Charles E. Roberts Stable

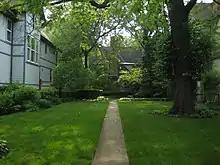
The view of the front (east) elevation is obscured by foliage during warmer months.

The house elicits in its viewer a distinct "English feel." Indeed, through its many remodelings the building is cast in the Tudor Revival style of architecture. The structure displays a steeply pitched, side gabled roof, rounded bay and half-timbering, all common elements of the Tudor Revival style. Other 1890s Wright-designed buildings also displayed a connection to traditional domestic architecture styles. The house has a vertical upsweep which projects a sense of shelter and safety associated with the broad, overhanging eaves found in Wright's roof designs. White carried Wright's design a step further in his remodel, but Wright's architectural aplomb is still evident in the structure.